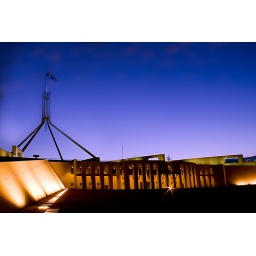
Our house - in the middle of our street